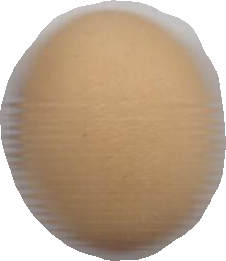
Variety: Anjasmoro